Mikoyan-Gurevich MiG-25

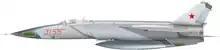
Ye-155R3 Reconnaissance prototype with a drop tank under the belly, 1964

The first prototype was a reconnaissance variant, designated Ye-155-R1, that made its first flight on 6 March 1964. It had some characteristics that were unique to that prototype, and some of these were visually very evident: the wings had fixed wingtip tanks with a capacity, to which small winglets were attached for stability purposes, but when it was found that fuel sloshing around in the tanks caused vibrations, they were eliminated. The aircraft also had attachments for movable foreplanes, canards, to help with pitch control at high speed (provisions for canards had previously been installed, but not used, on the Ye-152P).